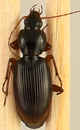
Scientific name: Synuchus impunctatus
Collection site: Harvard Forest & Quabbin Watershed NEON (HARV), plot HARV_008